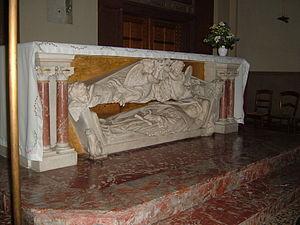
Autel reliquaire de Sainte-Jeanne de Lestonnac, dans la chapelle de l'Ecole Notre-Dame, rue du Palais Gallien à Bordeaux, prise par Cédric TARTAUD-GINESTE, avril 2006
Sainte Jeanne de Lestonnac, née le 27 décembre 1556 à Bordeaux et décédée le 2 février 1640, est une religieuse française du XVIIᵉ siècle. Mère de famille nombreuse devenue très tôt veuve elle se consacre à l'éducation des jeunes filles et fonde une congrégation religieuse féminine de spiritualité ignatienne, la Compagnie de Marie-Notre-Dame.